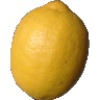
Label: Lemon 1